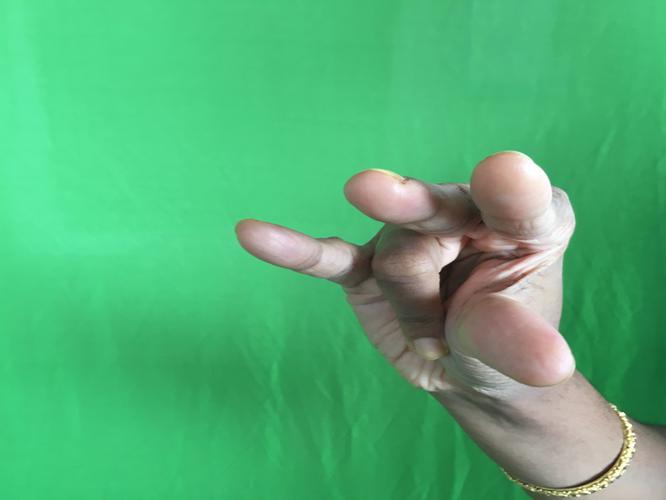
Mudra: Kangulam
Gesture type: single_hand